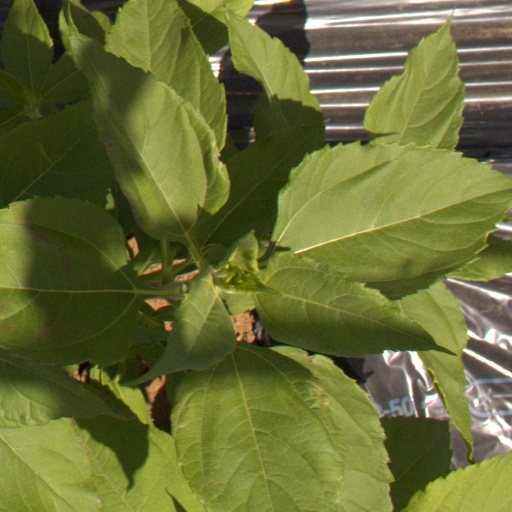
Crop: Jerusalem artichoke